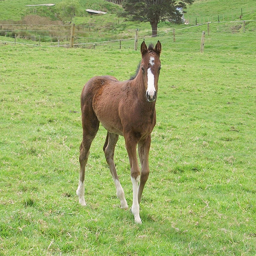
A small horse is running around the grass field.
A colt standing in the grass in a fenced in area.
a big brown horse that is standing in some grass
a horse in a field behind a fence
A brown horse walking on top of a green field.